Céline van Gerner

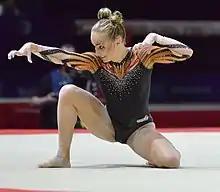
van Gerner competing at the 2018 European Championships

Céline Henriette Bianca van Gerner (born 1 December 1994) is a retired Dutch elite artistic gymnast, two-time Olympian, and bronze medalist at the 2018 European Championships